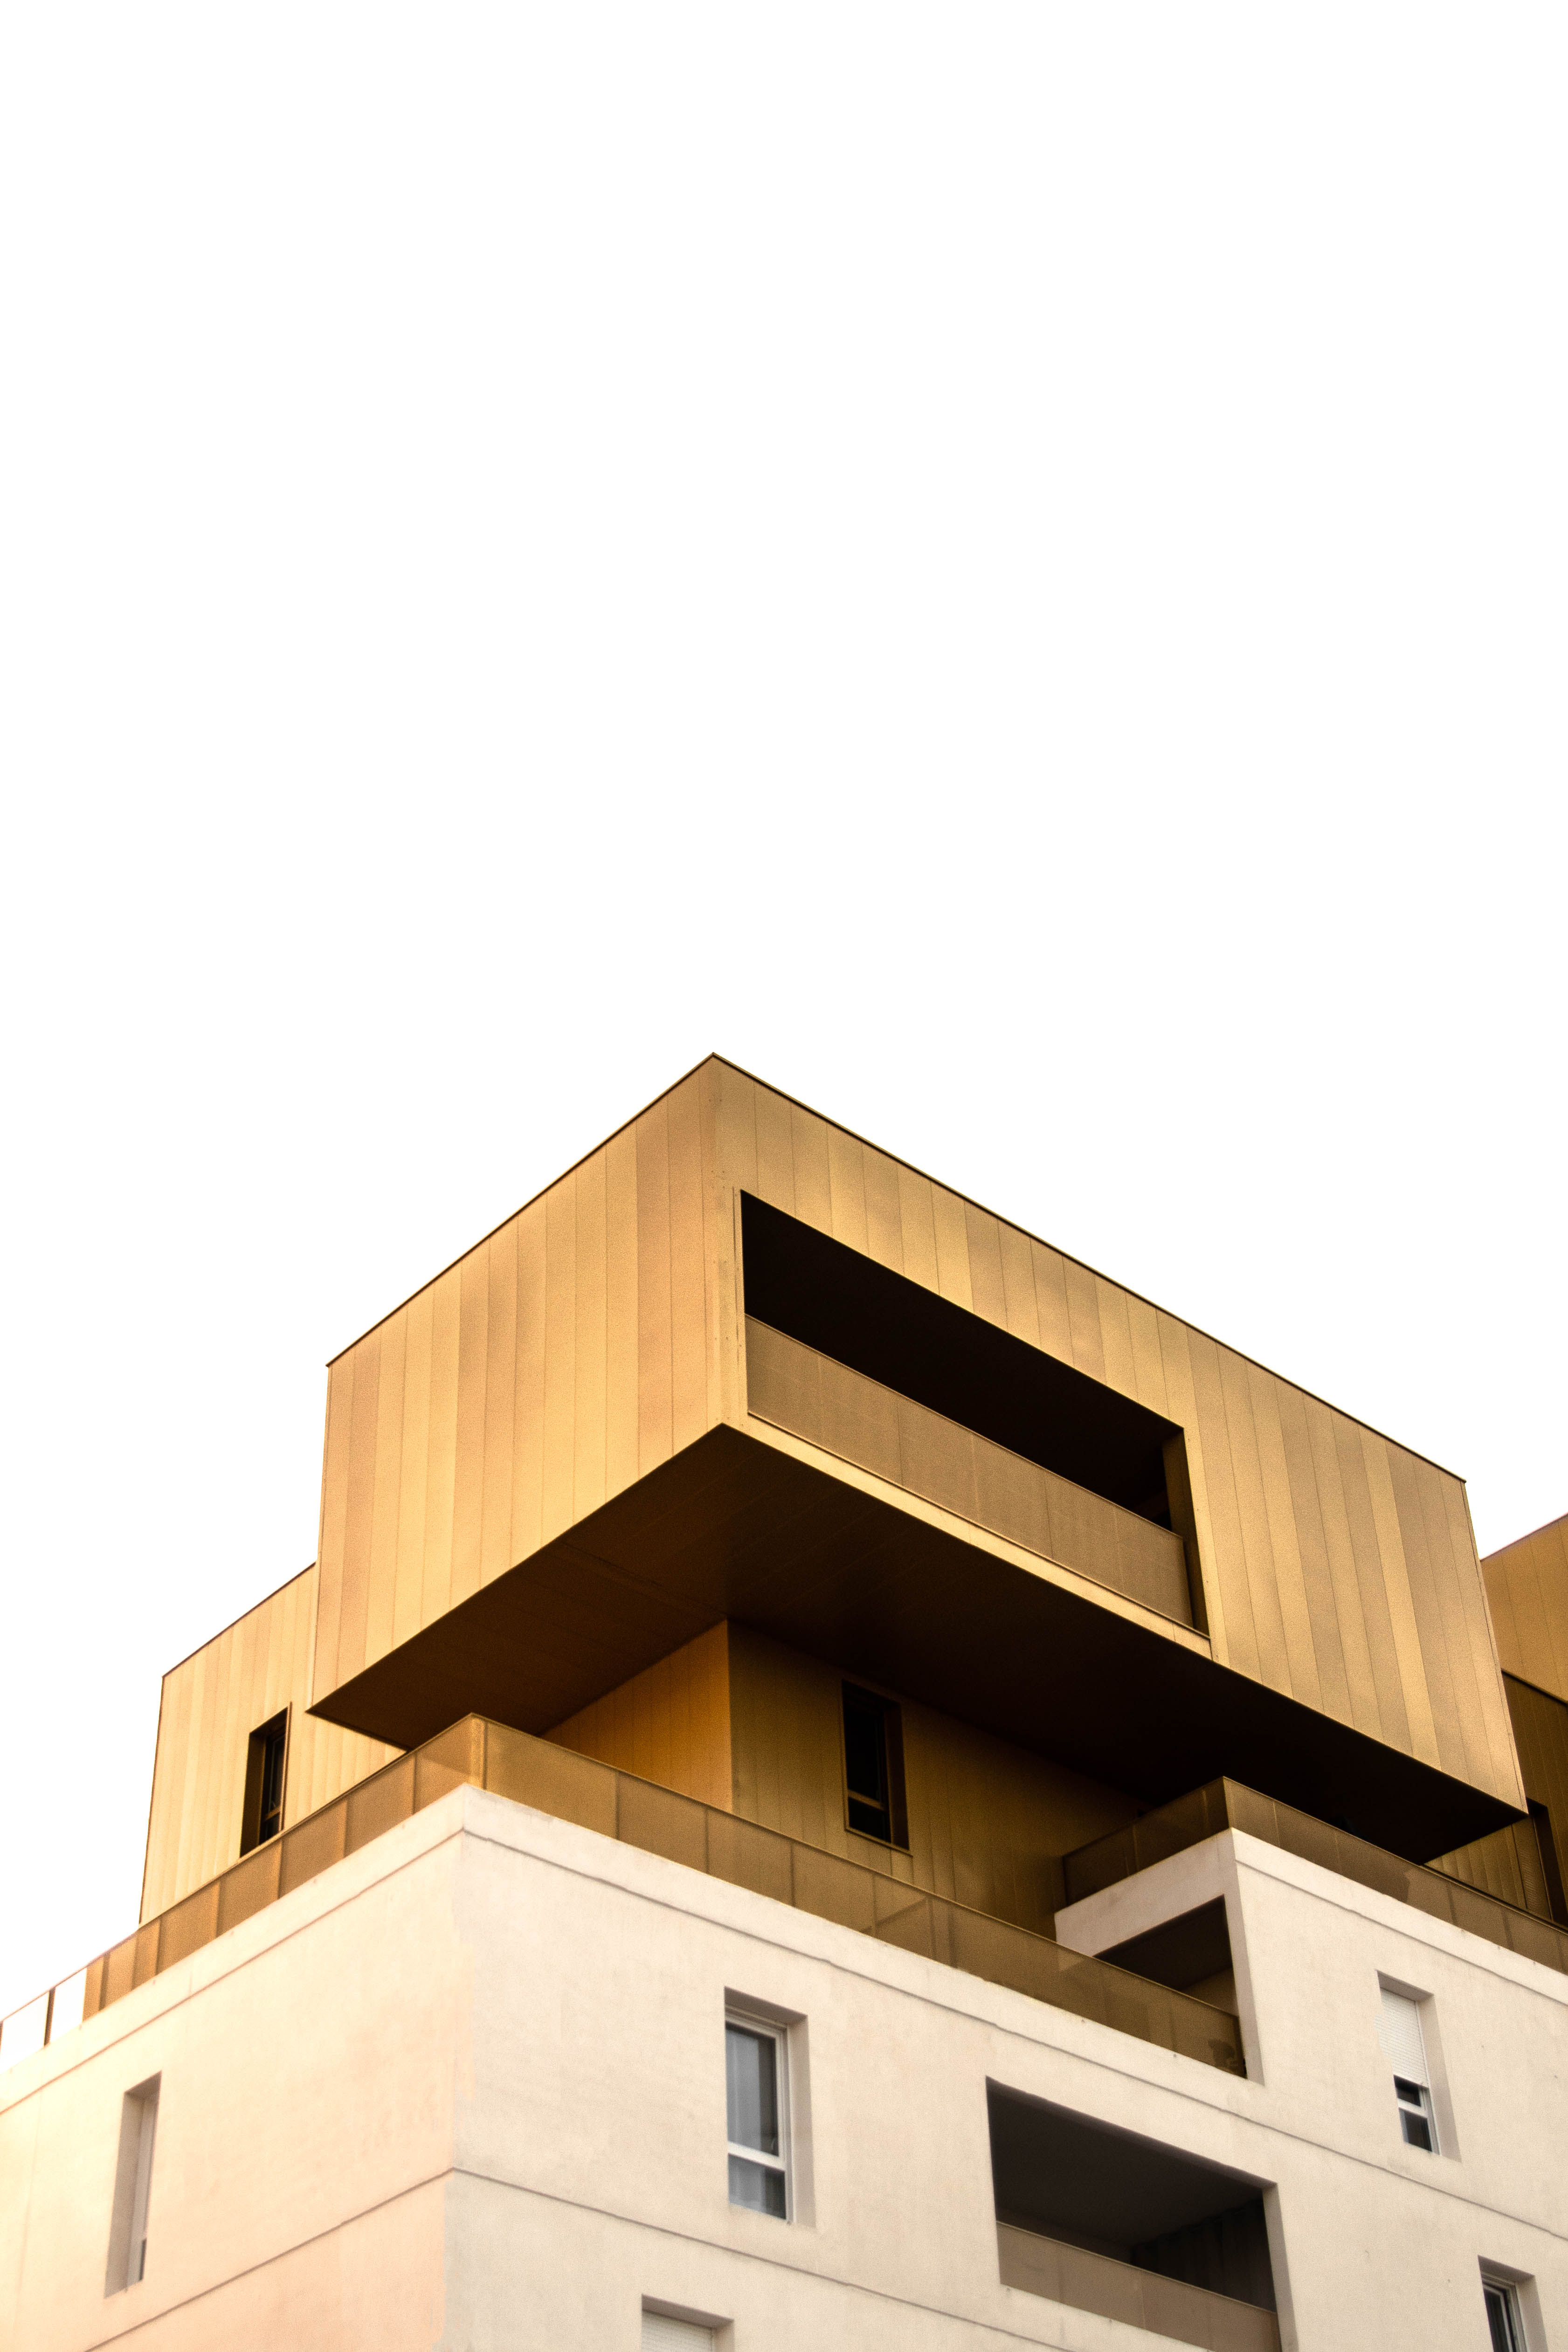
architecture, property, house, building, apartment, facade, real estate, line, Material property, room, home, beige, residential area, furniture